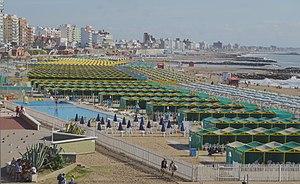
Mar del Plata est une ville de la province de Buenos Aires, en Argentine. Elle est située sur la côte Atlantique, à 404 km au sud-est de la ville de Buenos Aires, la capitale fédérale. La ville est le chef-lieu du partido General Pueyrredón. Sa population était estimée à 625 605 habitants en 2009, ce qui en fait la quatrième ville d'Argentine, derrière Buenos Aires, Córdoba et Rosario.